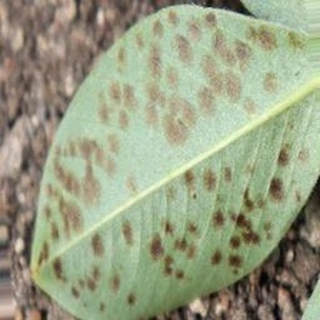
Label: groundnut_rust